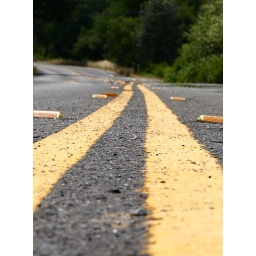
Here is a picture of a street at ground level as suggested by the title...